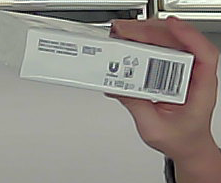
Product: dove_soap